Eugenics Board of North Carolina

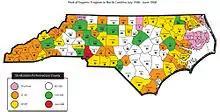
Peak of NC Eugenic Program July 1946 – June 1968

While it is not known exactly how many people were sterilized during the lifetime of the law, the Task Force established by Governor Beverly Perdue estimated the total at around 7,500. They provided a summary of the estimated number of operations broken down by time period. This does not include sterilizations that may have occurred at a local level by doctors and hospitals.